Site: brandenburg
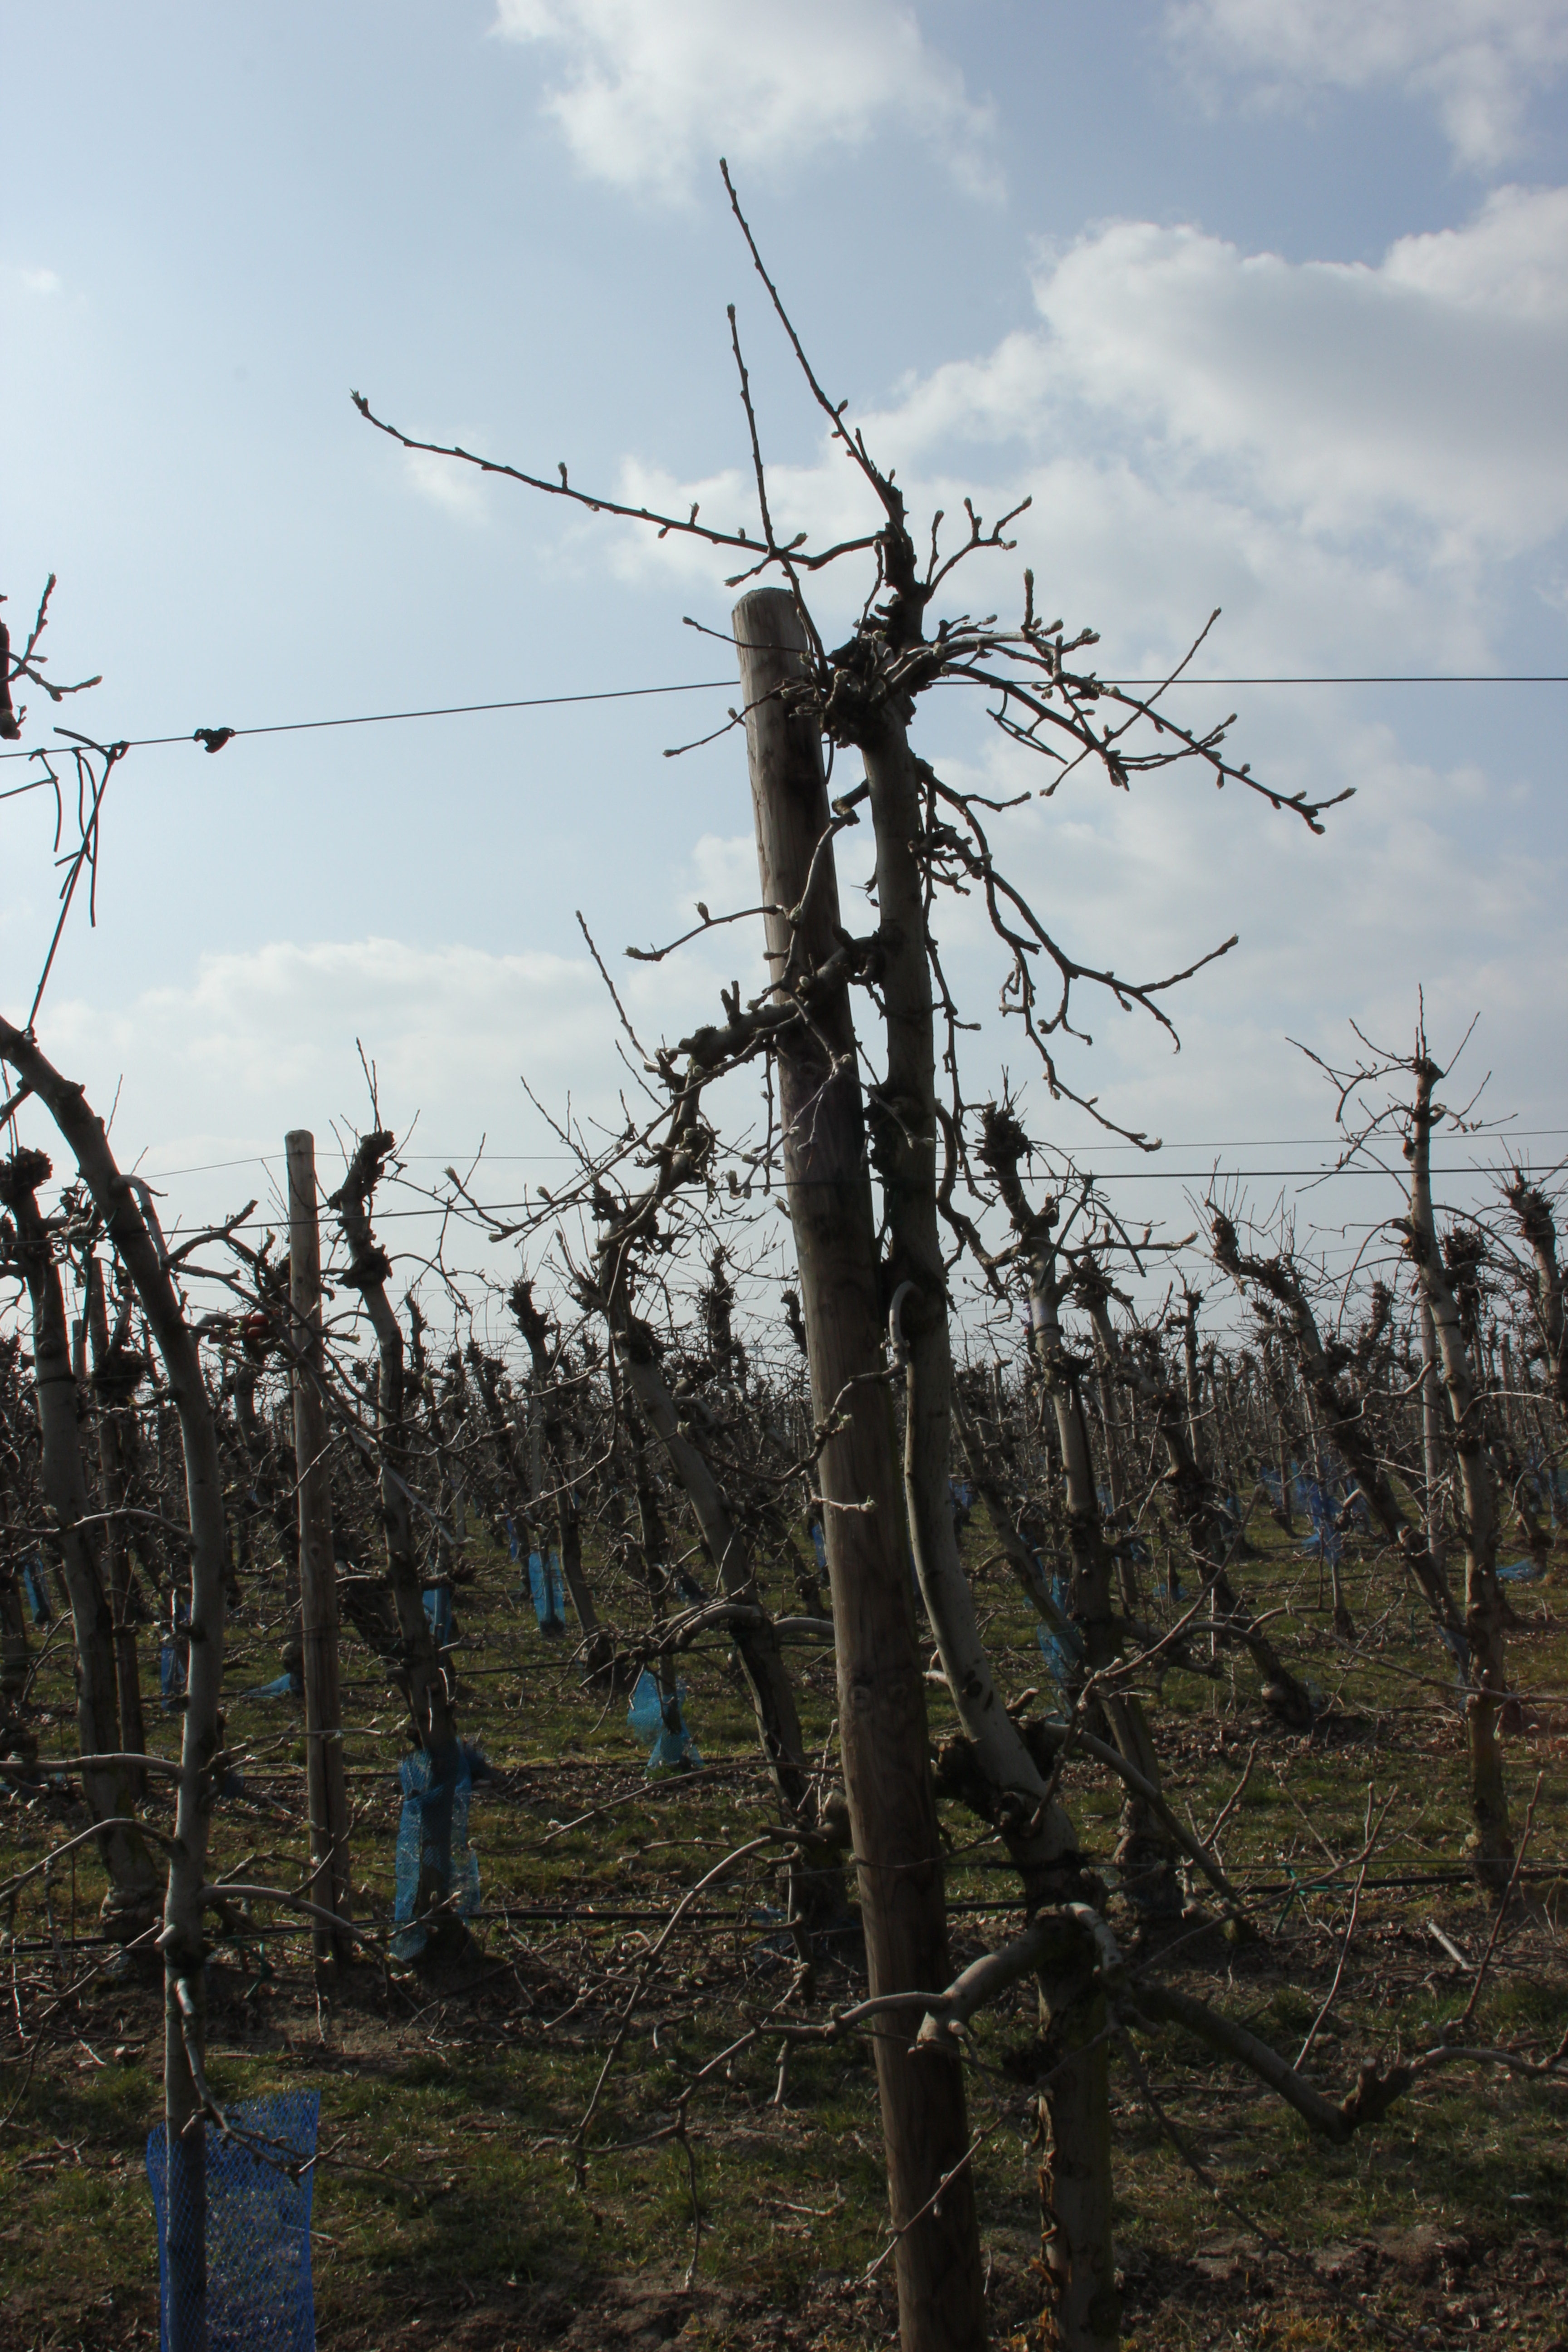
Growth stage (BBCH 03): Bud development